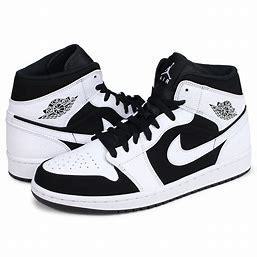
Brand: Nike
Model: Air Jordan 1